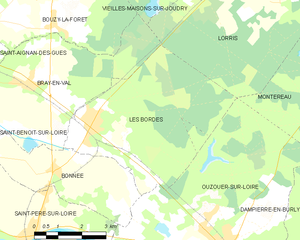
Les Bordes sont une commune française, située dans le département du Loiret en région Centre-Val de Loire.